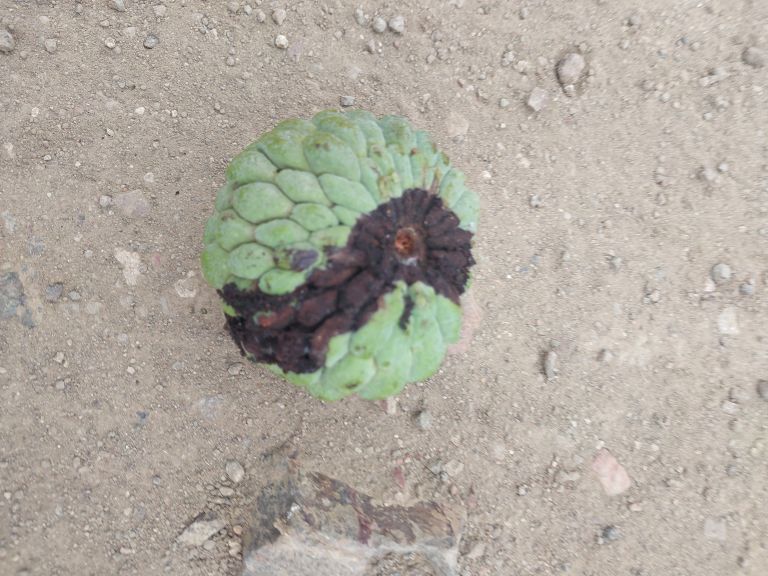
Disease label: Diplodia Rot